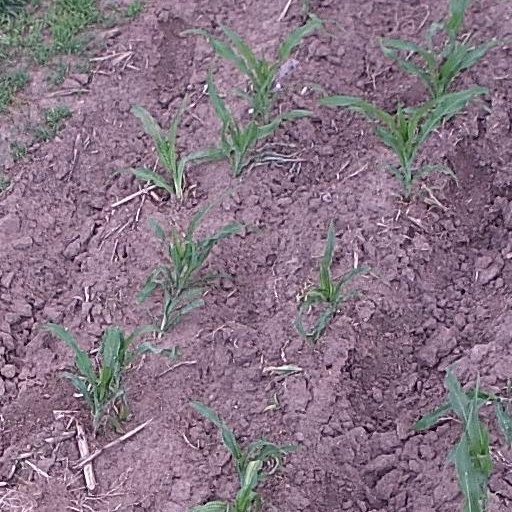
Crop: maize; corn